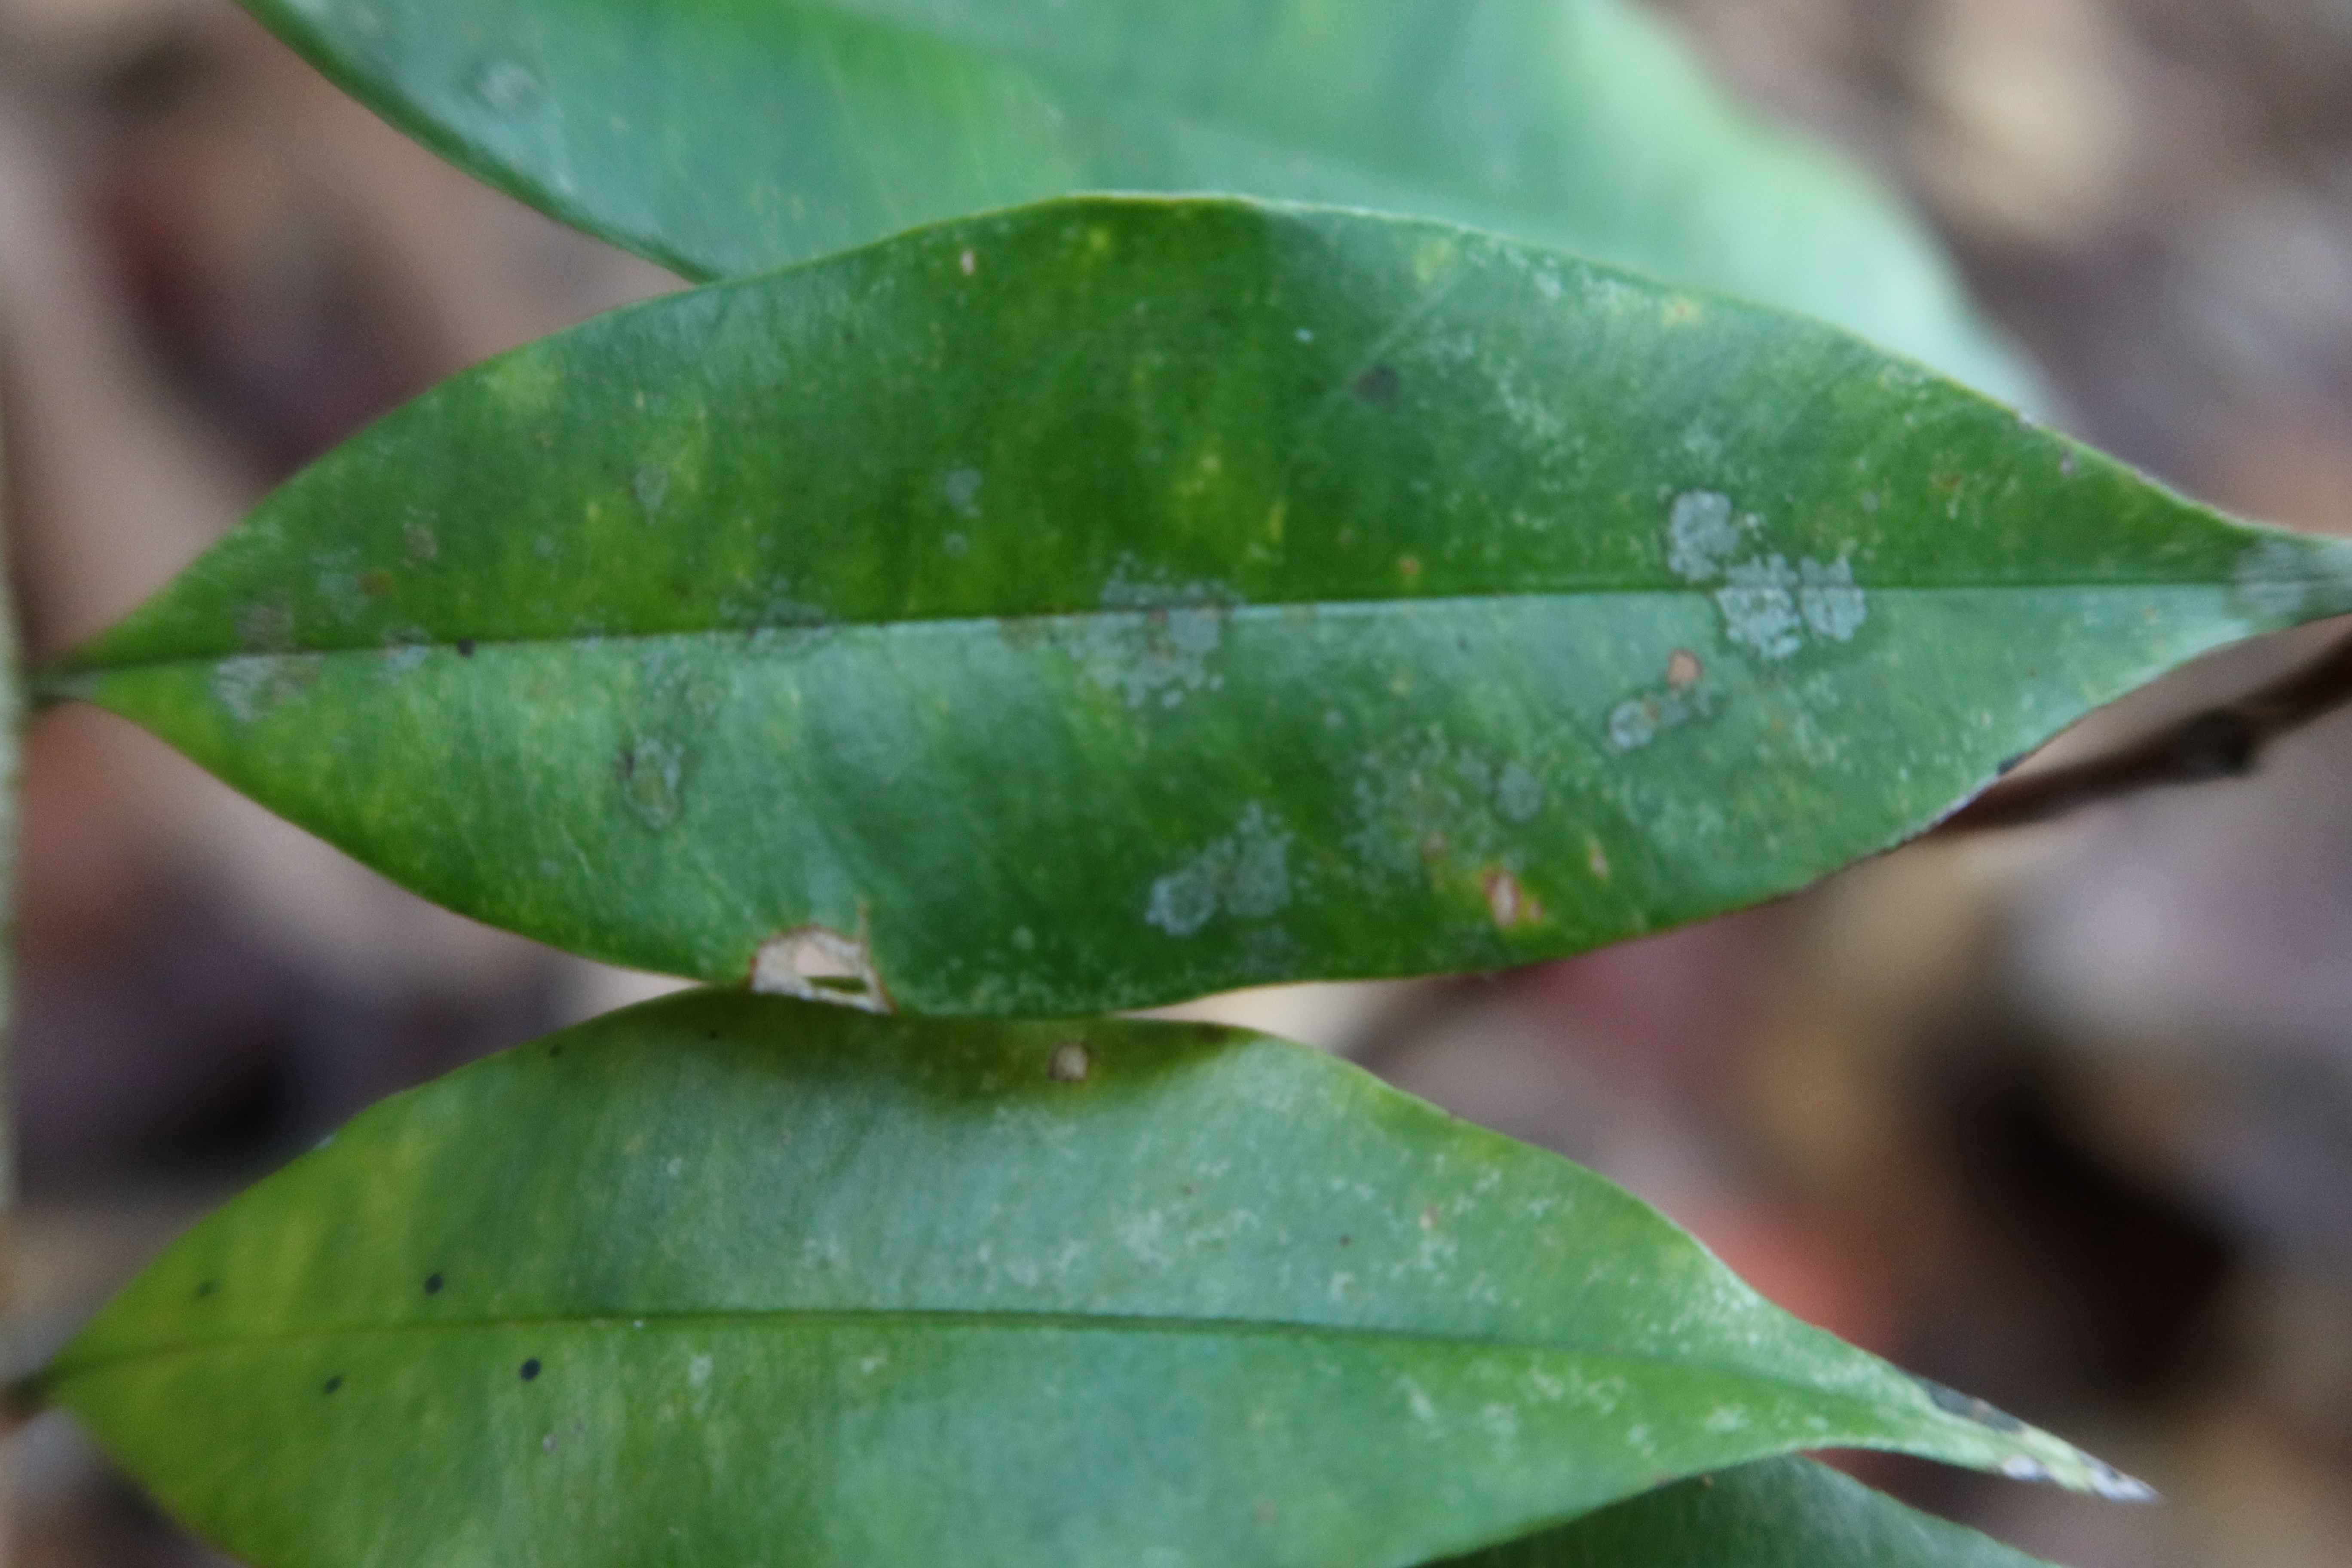
Label: Brown spots